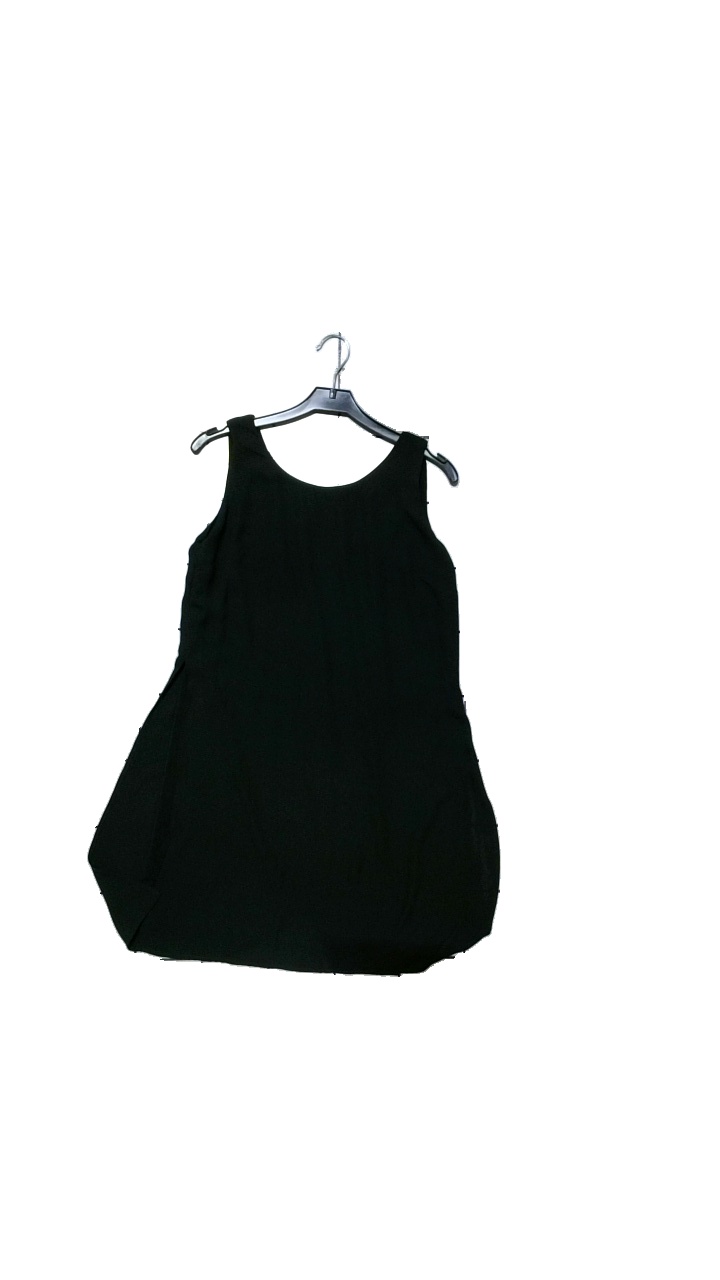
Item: Dress (Ladies)
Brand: Elogy
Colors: Black
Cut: Regular
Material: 100%Polyester
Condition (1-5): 4
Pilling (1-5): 4
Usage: Reuse
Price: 100-150